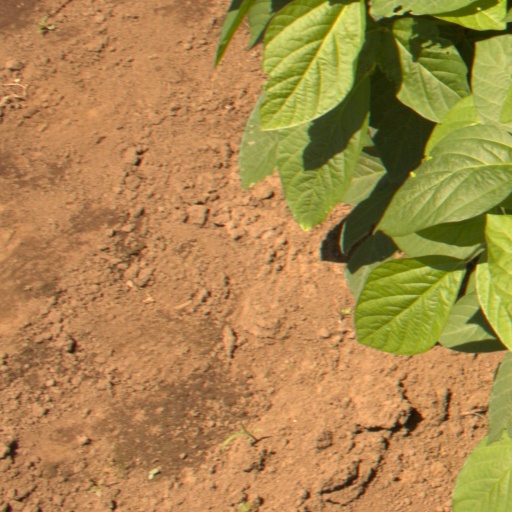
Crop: soybean